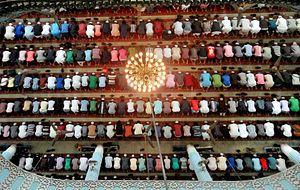
Salah
Muslimske mænd under bøn i en moské i Bangladesh
Salah eller salat er et arabisk ord, der oprindeligt betegner 'bøn' i al almindelighed. Begrebet dækker over rituelle bønner generelt, dvs. både de pligtige og frivillige bønner. Ordet Namaz refererer kun til daglige rituelle tidebønner, og er dermed en betegnelse for de pligtige tidebønner. Tidebønnerne er indenfor Sunnisme betraget som en af islams fem søjler og indenfor Shiisme som en af religionens grene; begge denominationer betragter tidebønnerne som en central del af de religiøse dogmer. Om fredagen er det særligt tilrådet at fortage tidebønnen i fællesskab i en Moskéen. Under udførelsen af tidebønnen skal der indtages forskellige rituelle stillinger, og kroppen altid skal vende mod bederetningen.